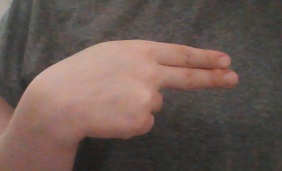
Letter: ain